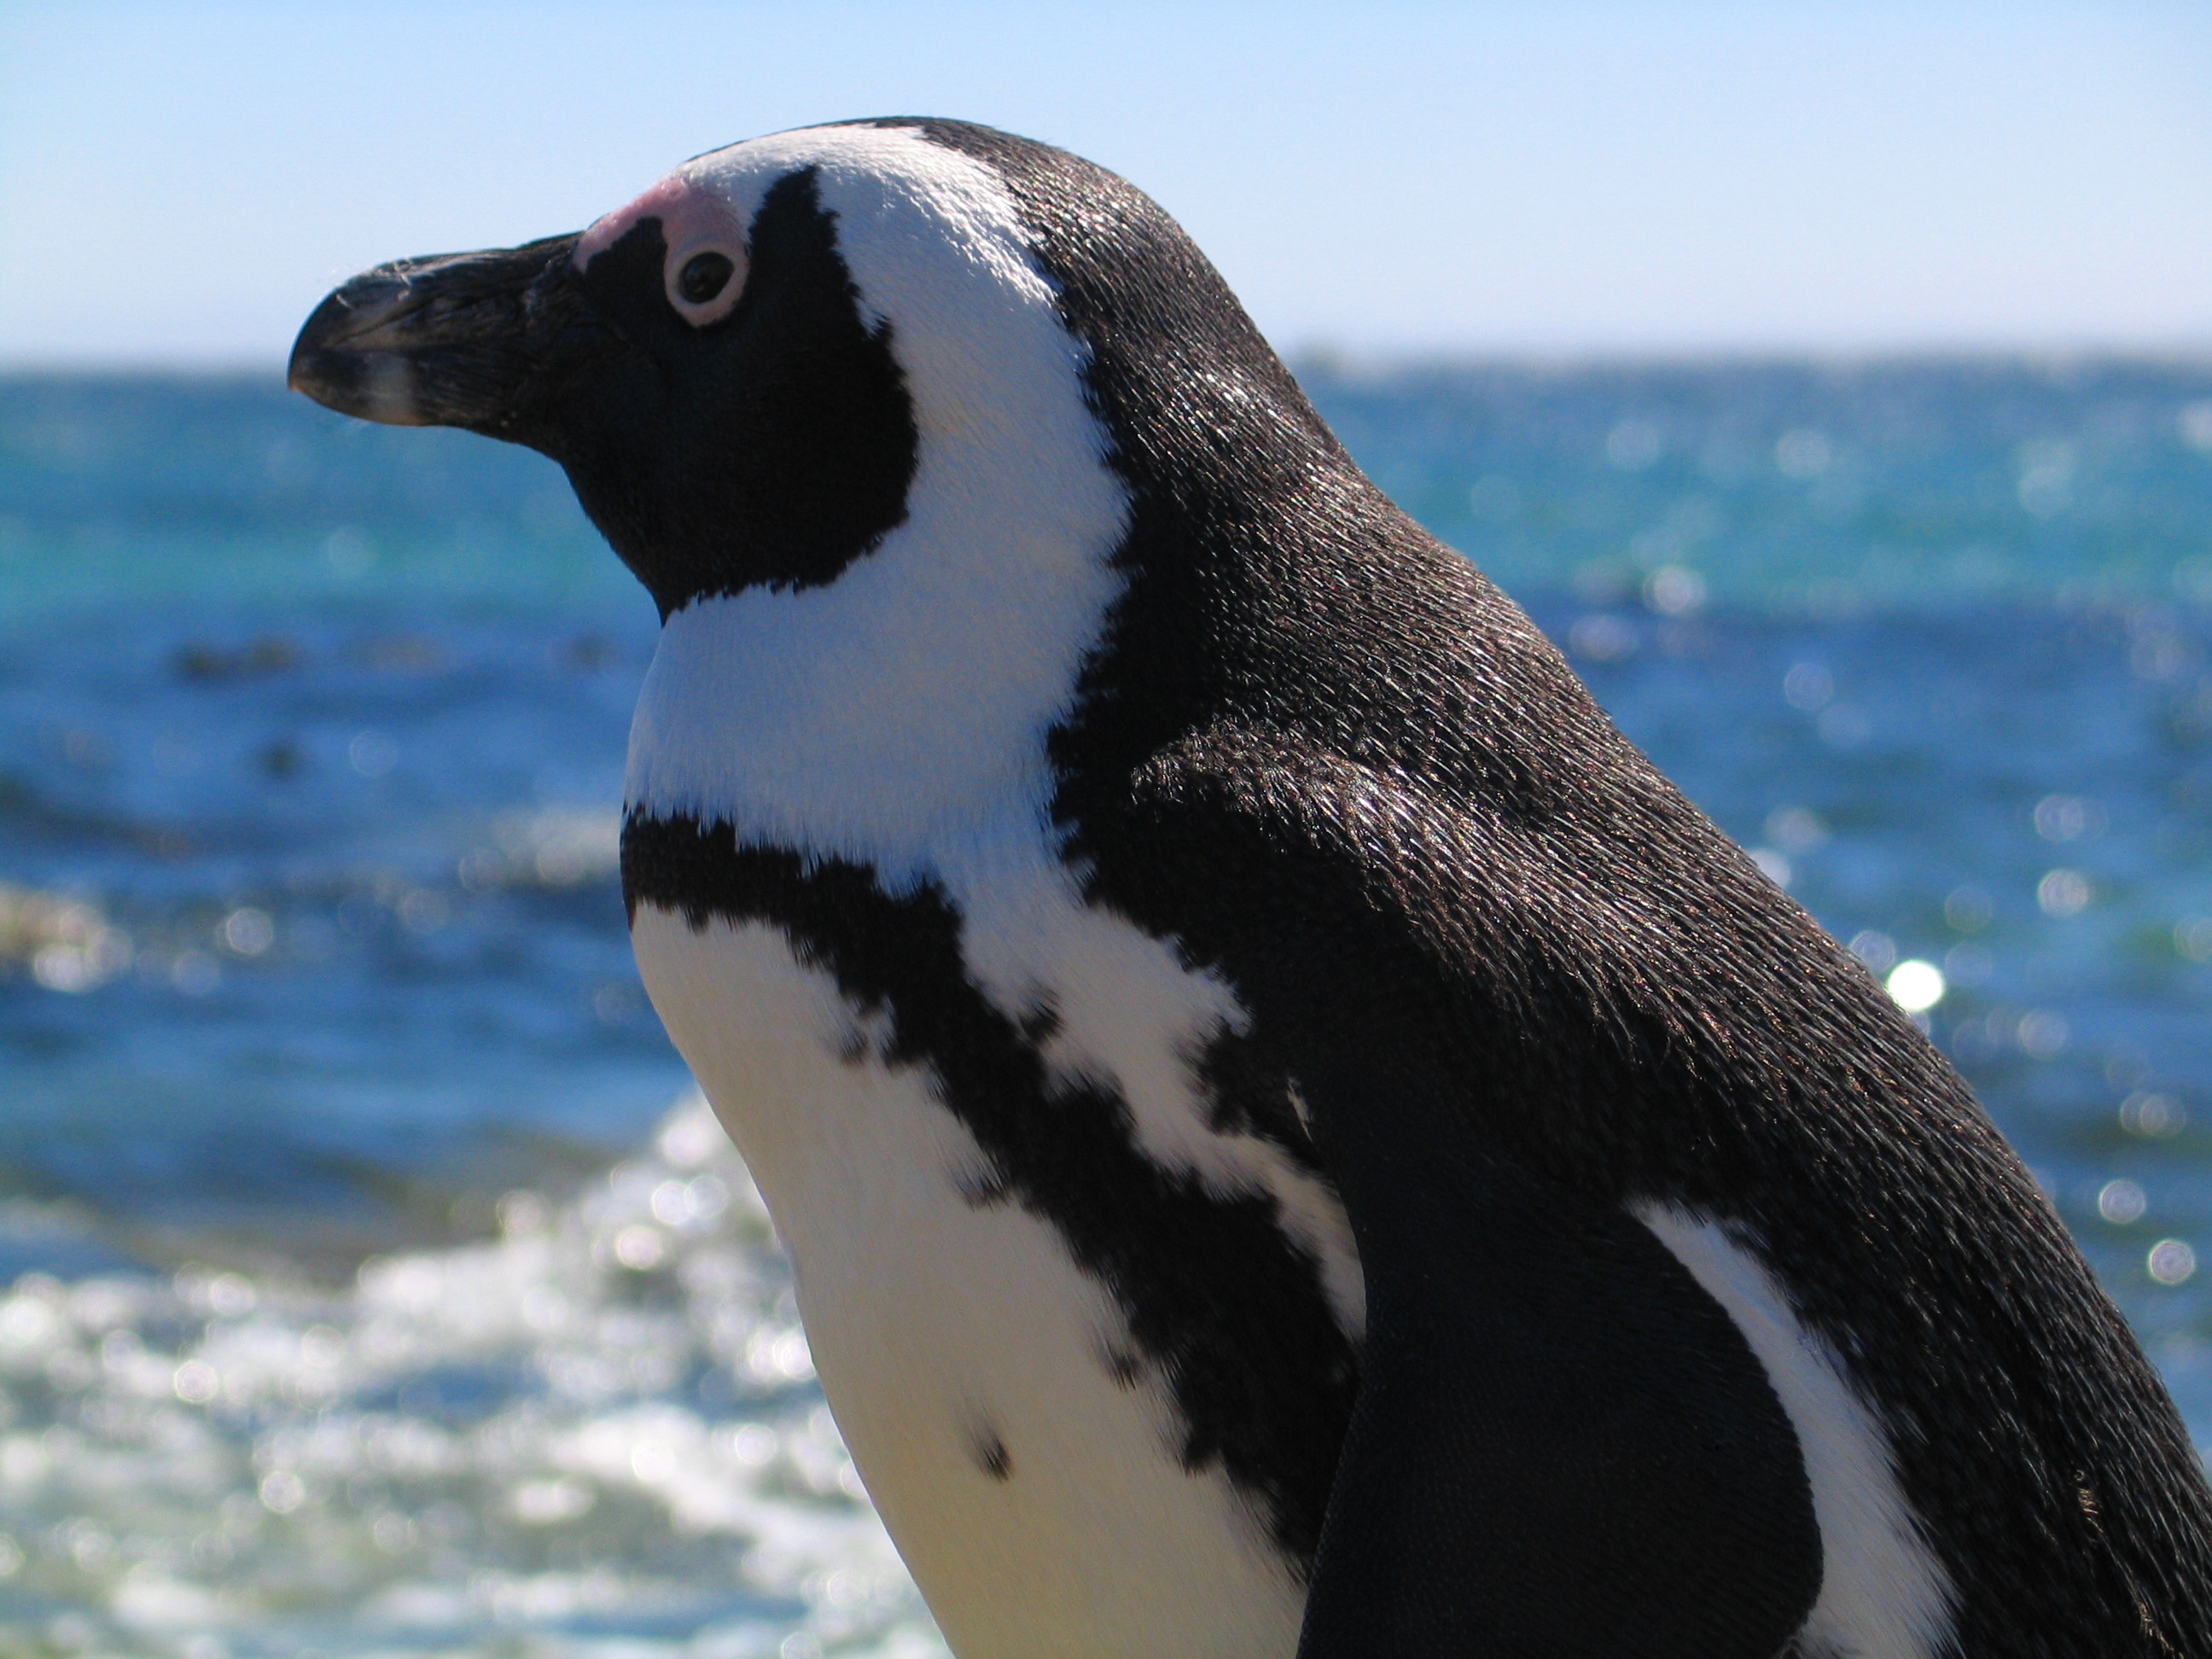
sea, water, ocean, walking, bird, black and white, walk, wildlife, beak, blue, fauna, penguin, close up, vertebrate, penguins, copy space, flightless bird, waddle, marine bird